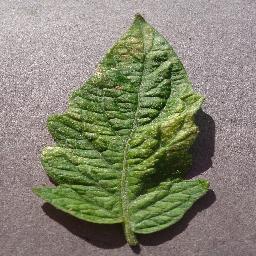
Label: Tomato___Spider_mites Two-spotted_spider_mite